26th Infantry Division (United States)

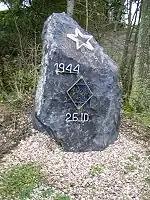
A memorial of the 26th Infantry Division in Moyenvic, France.

The 26th Infantry Division remained in a relatively quiet region of the lines along the Chemin des Dames for several months before it relieved the 1st Division near Saint-Mihiel on 3 April. The line here taken over extended from the vicinity of Apremont, on the west, in front of Xivray-Marvoisin, Seicheprey, and Bois de Remieres, as far as the Bois de Jury, on the right, where the French line joined the American line. Division Headquarters were at Boucq.